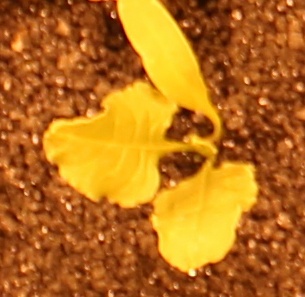
Label: Sugar beet